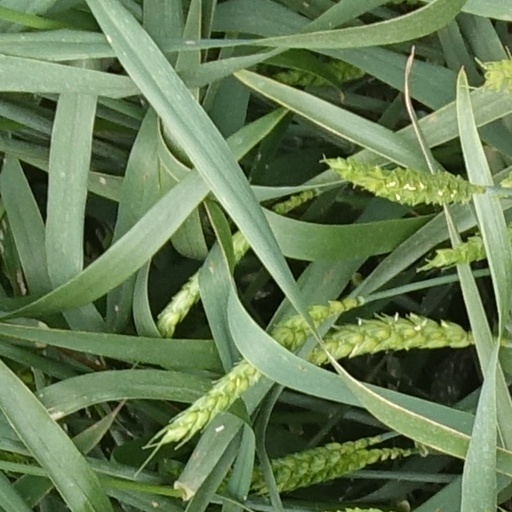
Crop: wheat